Alejandro Rojas Wainer

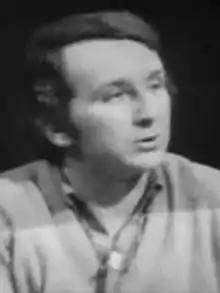
Alejandro Victor Manuel Rojas Wainer, 1973

Alejandro Victor Manuel Rojas Wainer (31 January 1945 – 16 April 2018) was a Chilean-Canadian academic. He was elected to the Chamber of Deputies of Chile for Popular Unity in 1973, but left office after the coup d'état. Subsequently, he moved to Canada, and taught at the University of British Columbia.